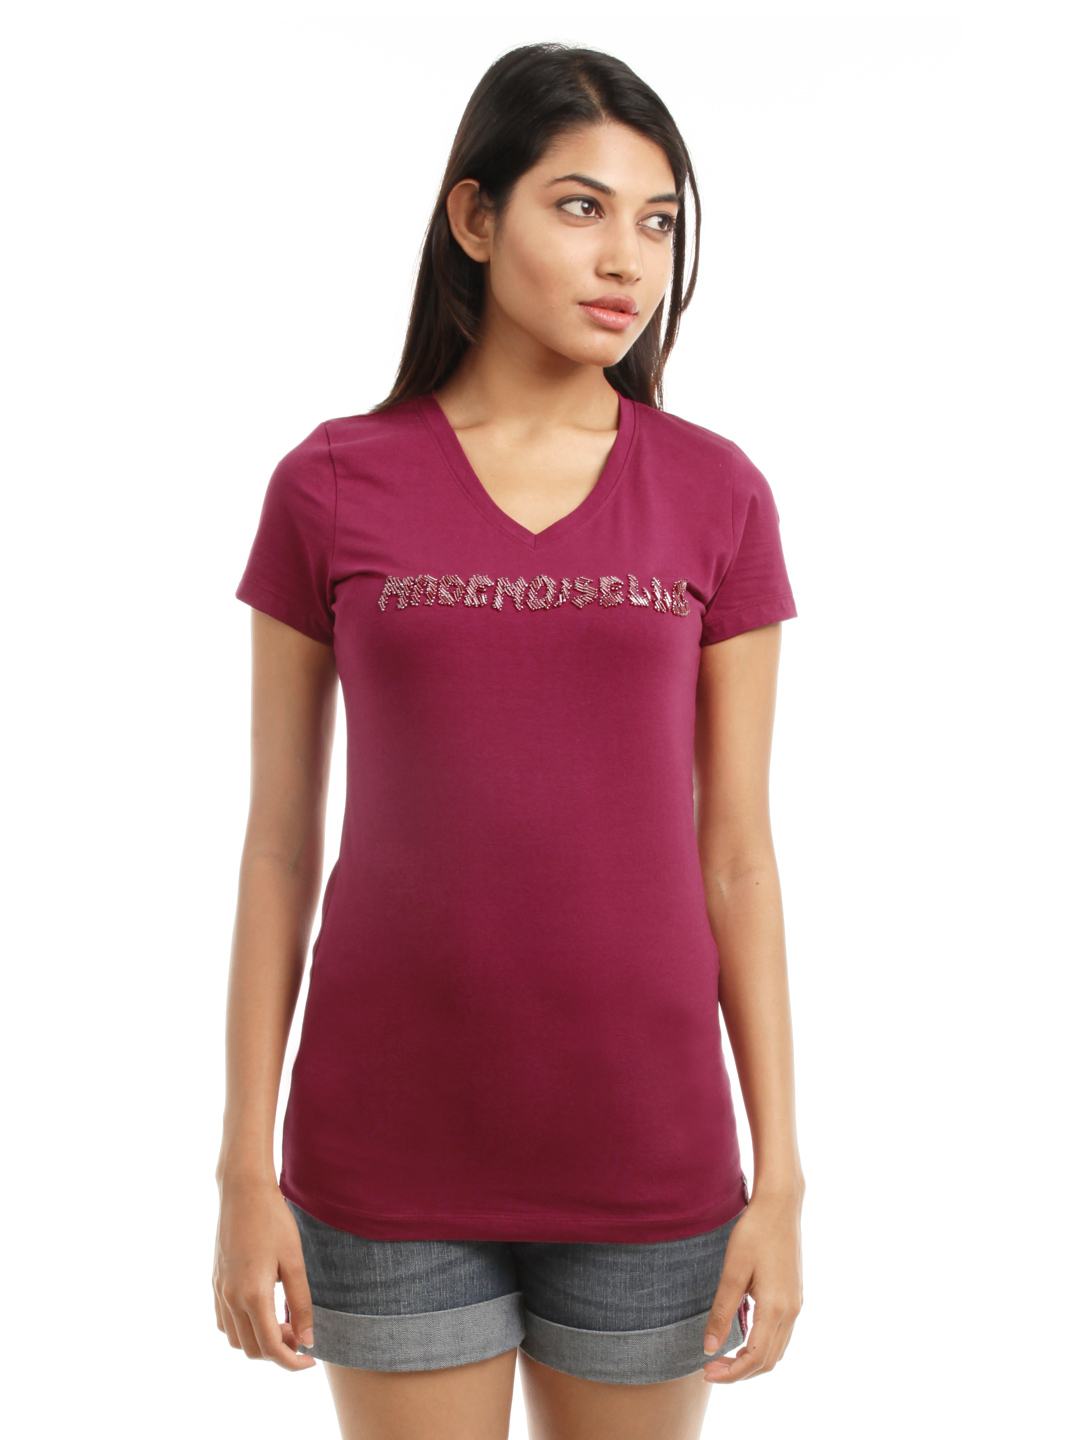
Spykar Women Maroon Top
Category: Apparel / Topwear / Tops
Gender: Women
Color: Maroon
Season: Summer 2012
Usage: Casual